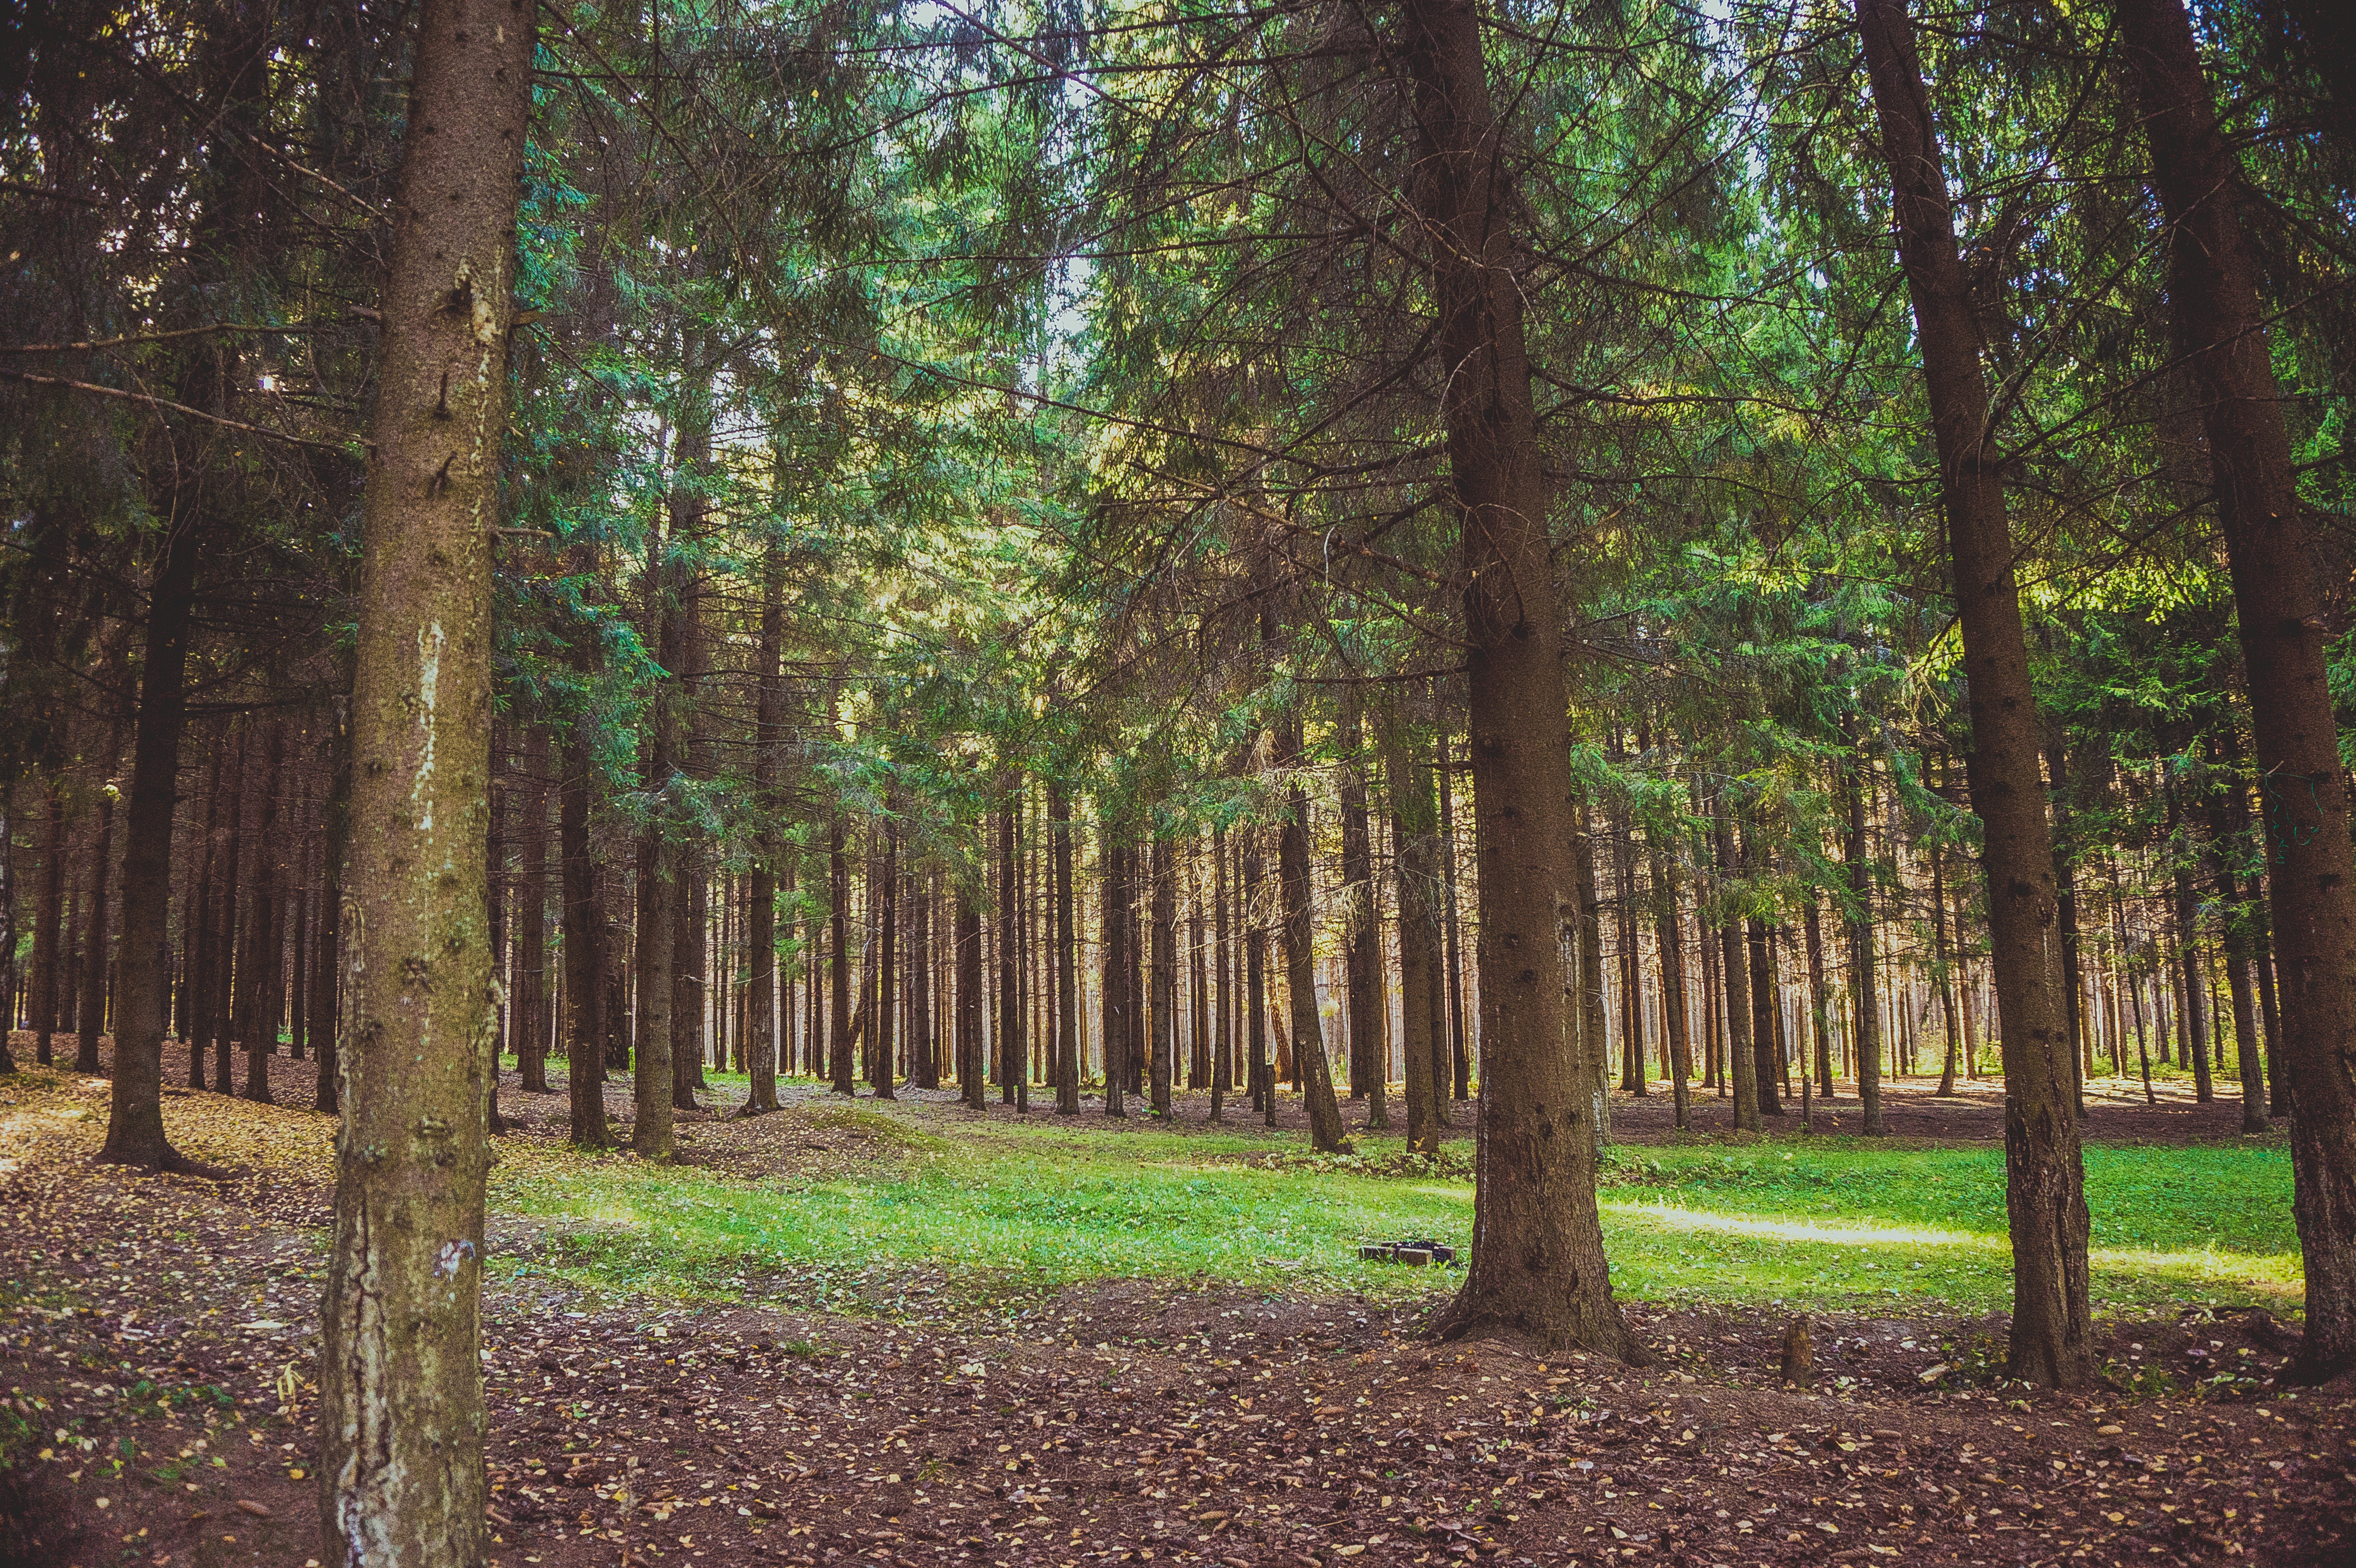
tree, nature, forest, plant, sunlight, leaf, pine, autumn, park, season, pine cone, trees, spruce, needles, deciduous, plantation, grove, russia, woodland, habitat, ecosystem, biome, old growth forest, natural environment, woody plant, temperate broadleaf and mixed forest, temperate coniferous forest